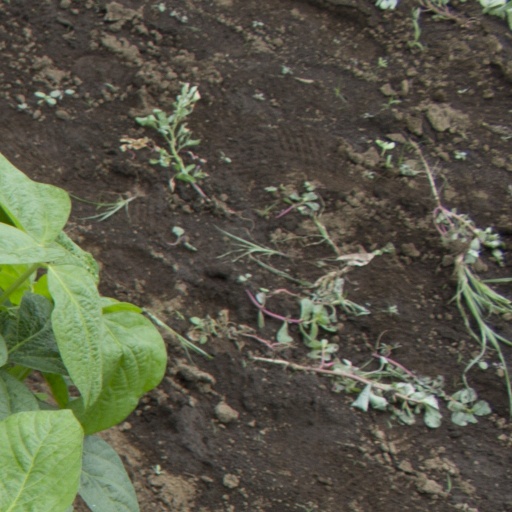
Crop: soybean